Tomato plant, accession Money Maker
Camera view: bottom (45 deg); turntable rotation: 210 degrees
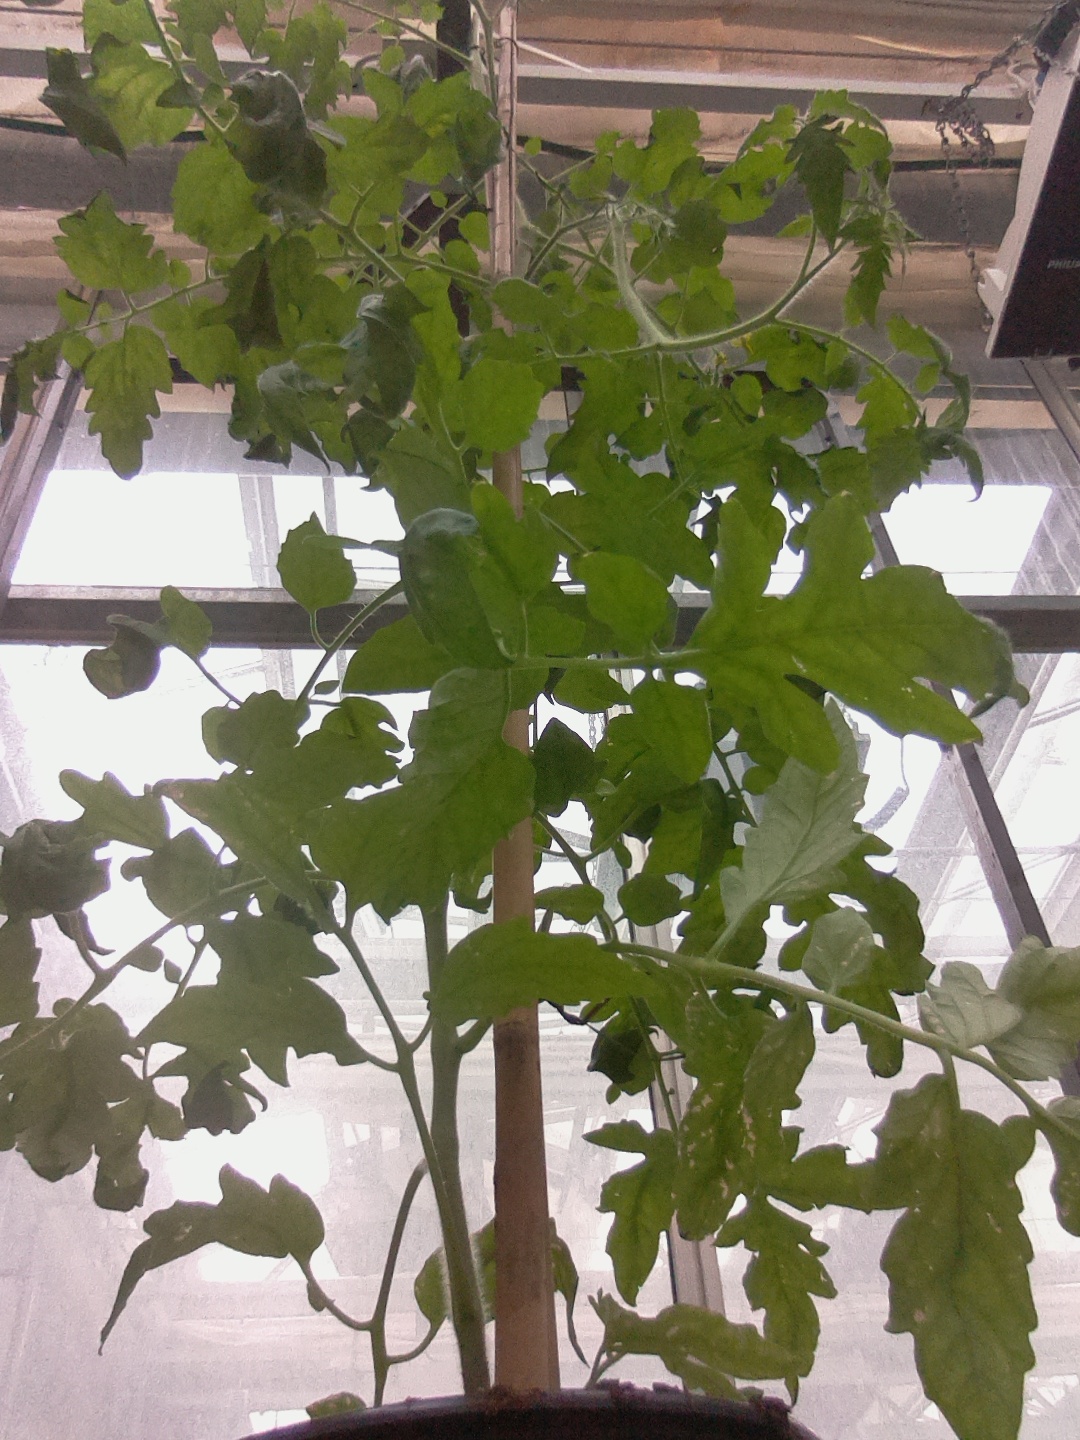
BBCH growth stage 65: Full flowering, 50%-60% of flowers open, first petals falling